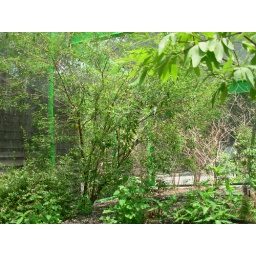
I swear there are LOTS of colorful birds in this tree